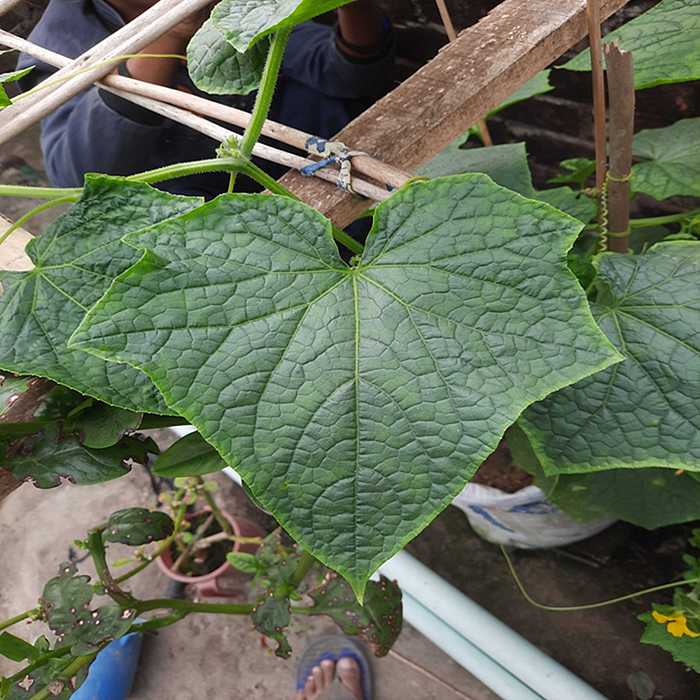
Plant: Cucumber
Label: Fresh leaf